Blueberry shock virus

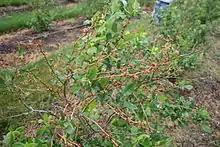
BSIV-3

Since blueberry shock virus is transmitted by pollen and readily dispersed by bees and other pollinators, it is difficult to control. Management strategies for blueberry shock virus are mainly aimed to prevent introduction and transmission of the virus to non-infected plants. A virus test is used to ensure that a nursery stock does not get infected. If plants are suspected to have the virus, based on symptoms, growers are instructed to send in the symptomatic branches to a diagnostic lab for virus testing. ELISA or RT-PCR detects the virus from flower buds early in the season. Growers are instructed to watch for a rapid blight of flowers at bloom that is not caused by a spring freeze. Blueberry shock virus symptoms are identical to blueberry scorch virus, Phomopsis twig blight and Botrytis blossom blight, so test suspicious plants immediately to ensure proper management of the disease. The grower can distinguish between these diseases by the scattered distribution of symptoms and the absence of fungal growth on blighted tissue on plants infected with blueberry shock virus. In addition, blueberry shock virus can be differentiated by its second flush of leaves later in the season.